Giovanni Battaglin

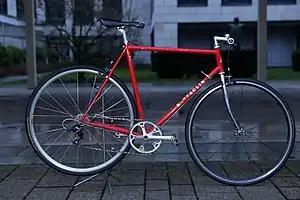
Giovanni Battaglin founded a bike manufacturer after his professional career, producing road bikes.

The 1973 Giro d'Italia that began in Verviers in Belgium and was Battaglin's debut in a grand tour. Battaglin immediately showed promise when he finished third on stage four ahead of Eddy Merckx and José Manuel Fuente. By halfway through the race, Battaglin was sitting in second place overall behind Merckx but lost that placing to Felice Gimondi. Still at the age of 21, the neo-pro astonished the cycling world by finishing third in the race. Battaglin would wear the maglia rosa for five days in the 1975 Giro d'Italia as well as several stage wins and wins in smaller stage races. He also won the King of the Mountains jersey in the 1979 Tour de France, even after he received a penalty for testing positive for doping. Battaglin finished third in the 1980 Giro d'Italia.